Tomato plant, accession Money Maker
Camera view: tilt-top (135 deg); turntable rotation: 90 degrees
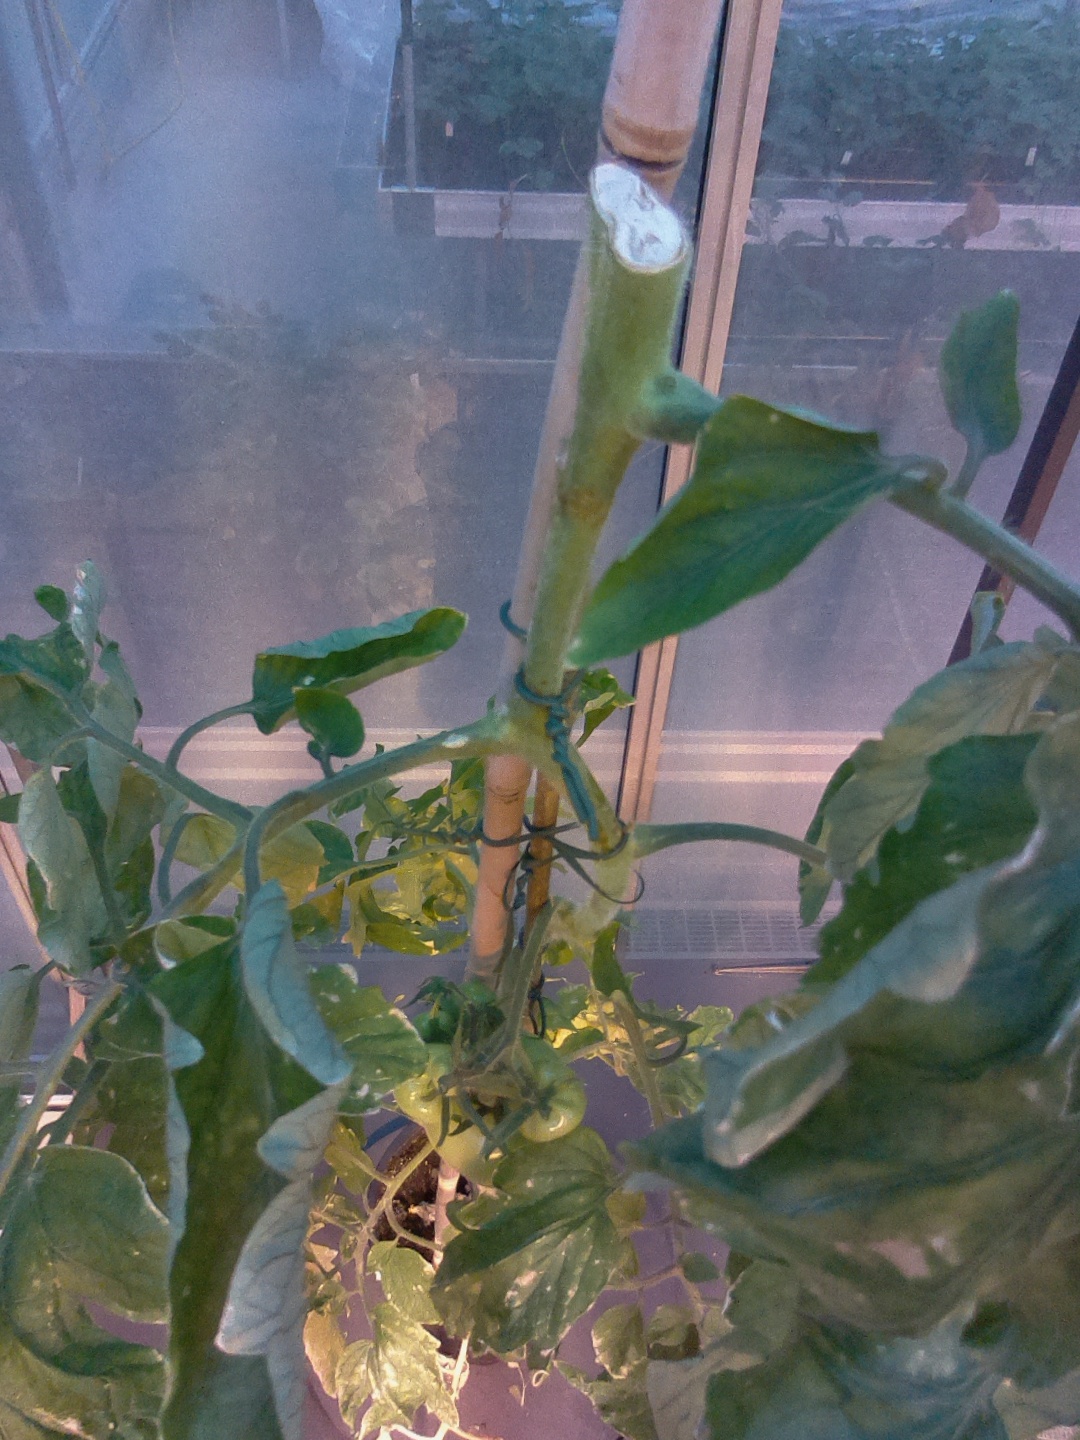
BBCH growth stage 78: 80% -90% of final fruit size